St Peter and Paul Church, Newport

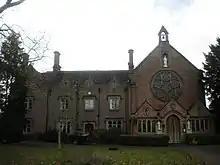

St. Peter and St. Paul Roman Catholic Church is a parish of the Roman Catholic Church in Newport, Shropshire, England. The parish covers Newport and the surrounding villages as far as Hinstock.